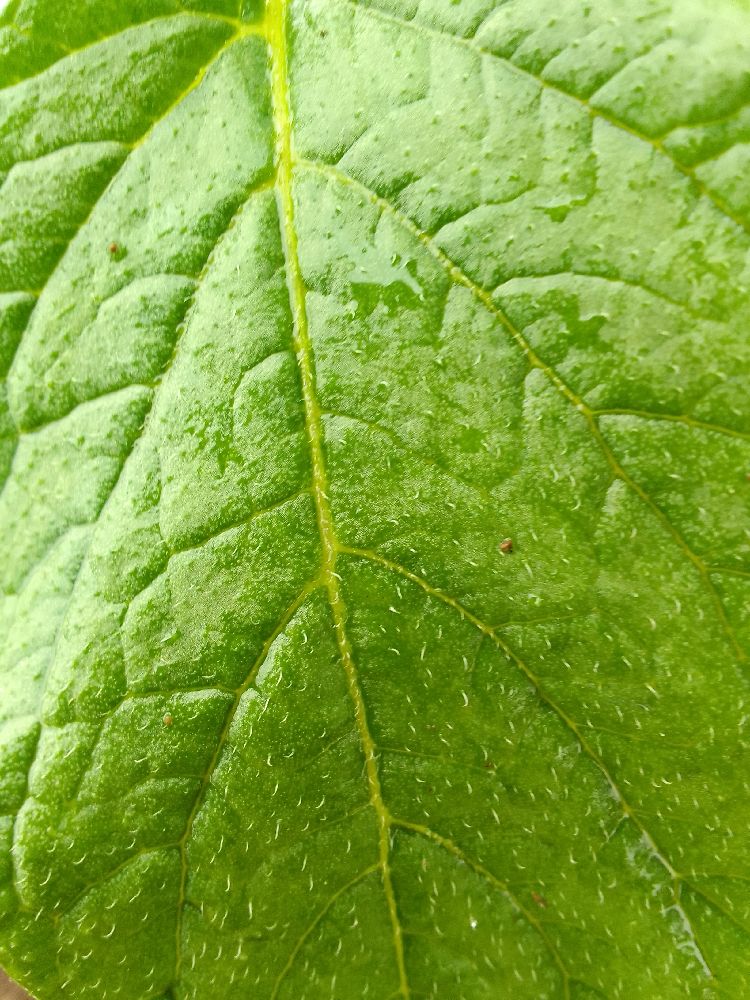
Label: Healthy